1996 3 Nations Cup rosters

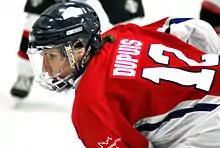
Lori Dupuis scored one goal in five tournament games played.

Finland entered the tournament with a 24-woman roster. Finland was led by two coaches at the tournament—head coach Rauno Korpi and assistant coach Jorma Kurjenmäki.